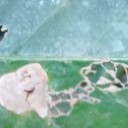
Label: Miner